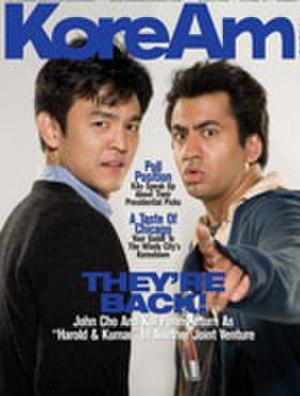
Harold et Kumar s'évadent de Guantanamo est un film américano-canadien réalisé par Jon Hurwitz et Hay Schlossberg en 2008.
Kal Penn est un acteur et producteur américain né le 23 avril 1977 à Montclair, dans le New Jersey, aux.